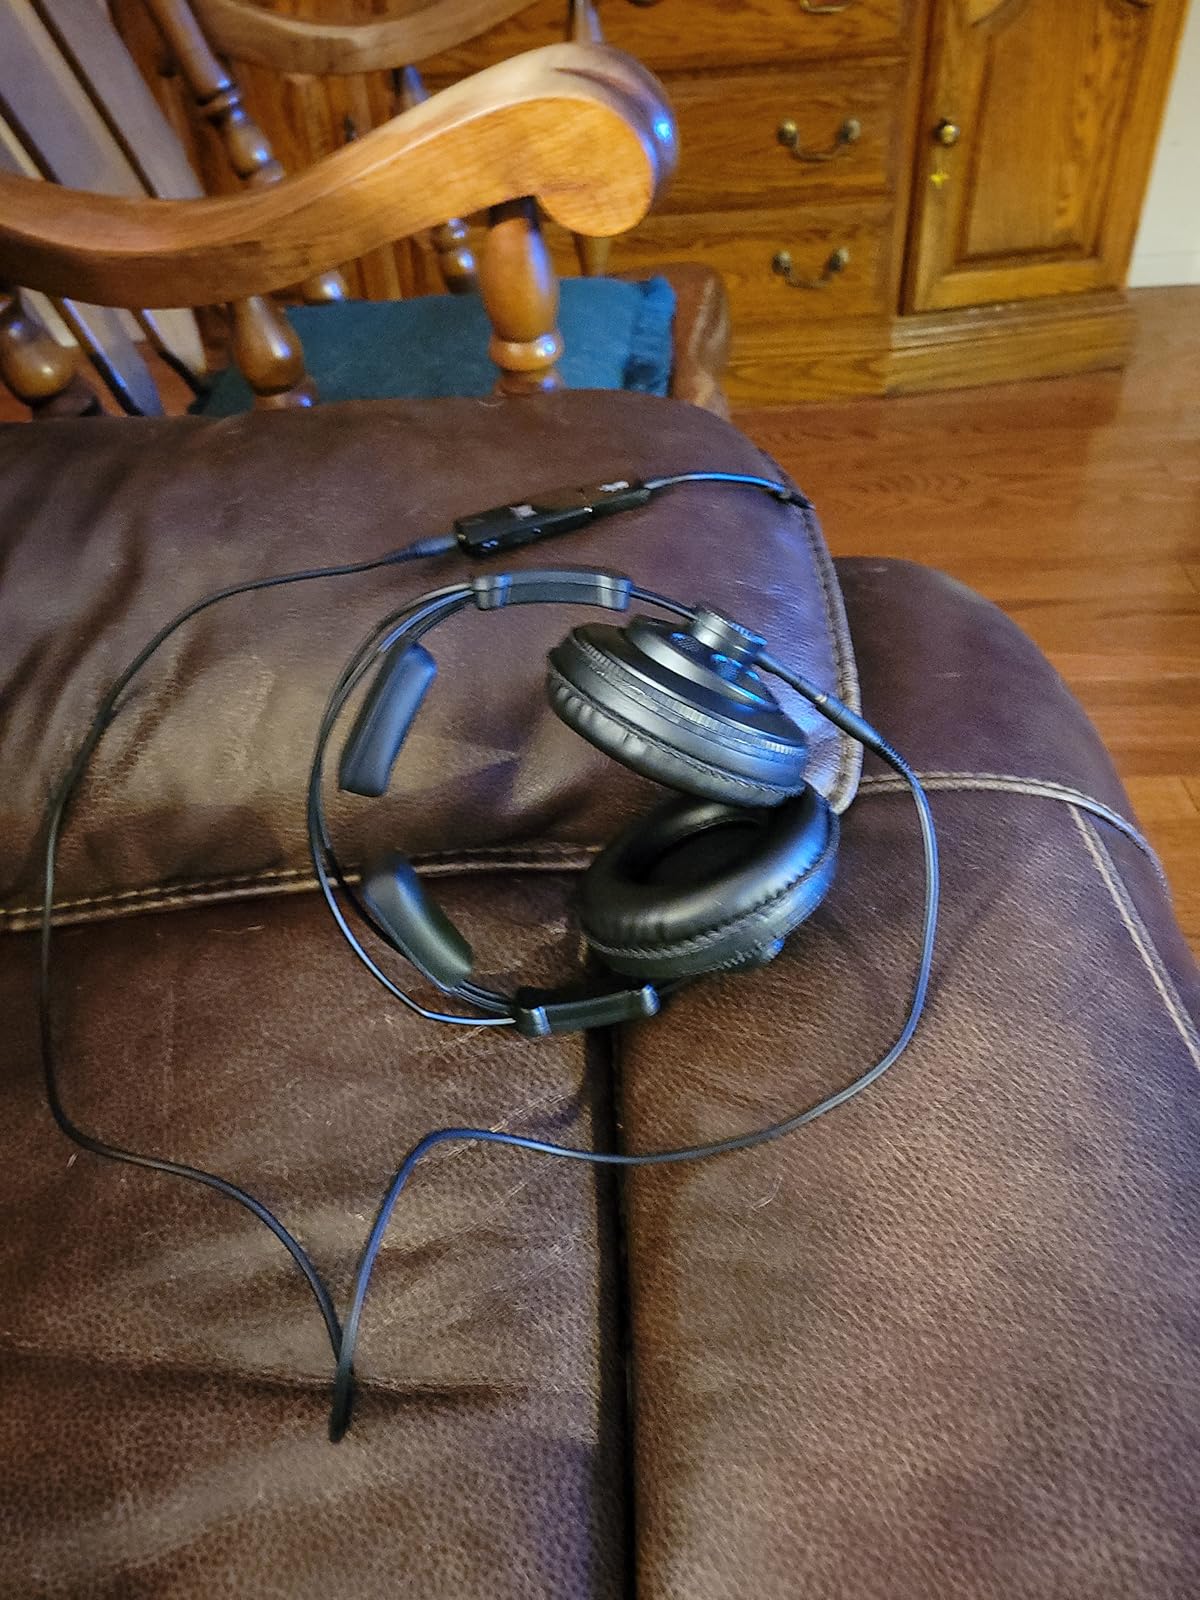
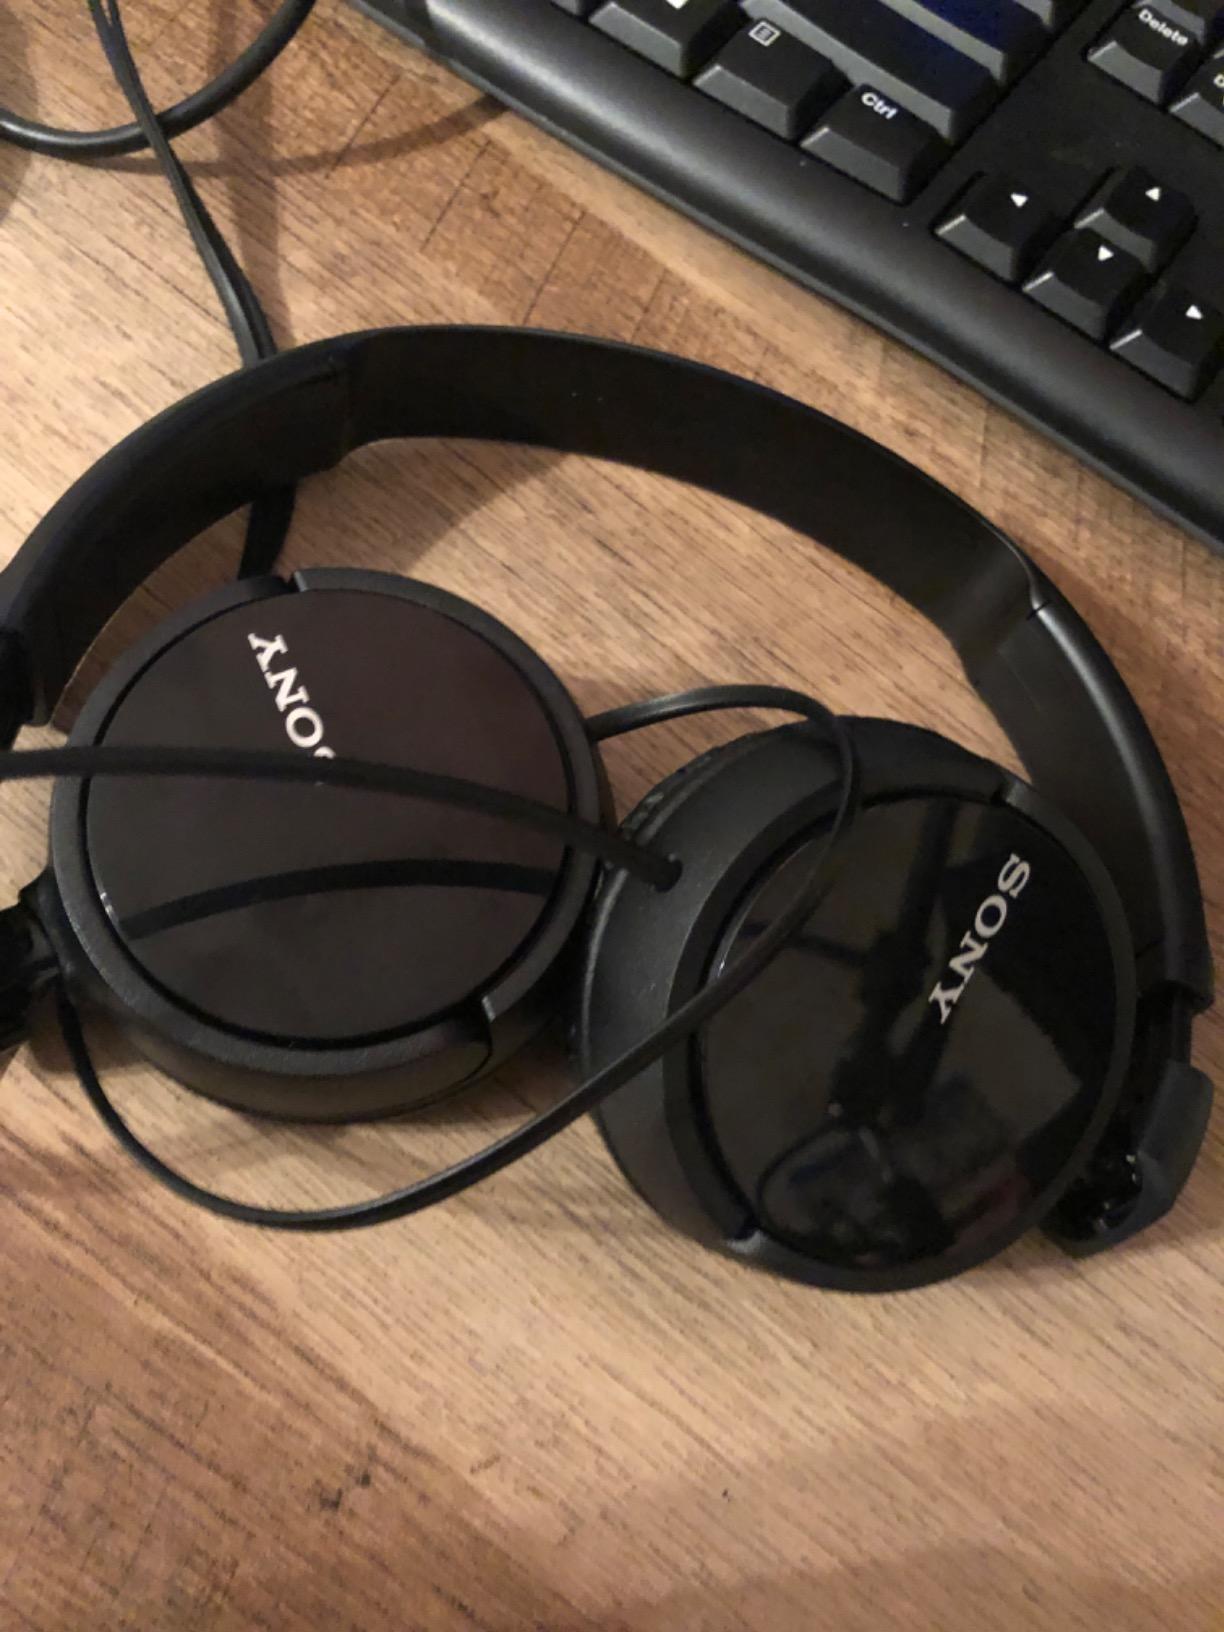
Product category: headphones
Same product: no